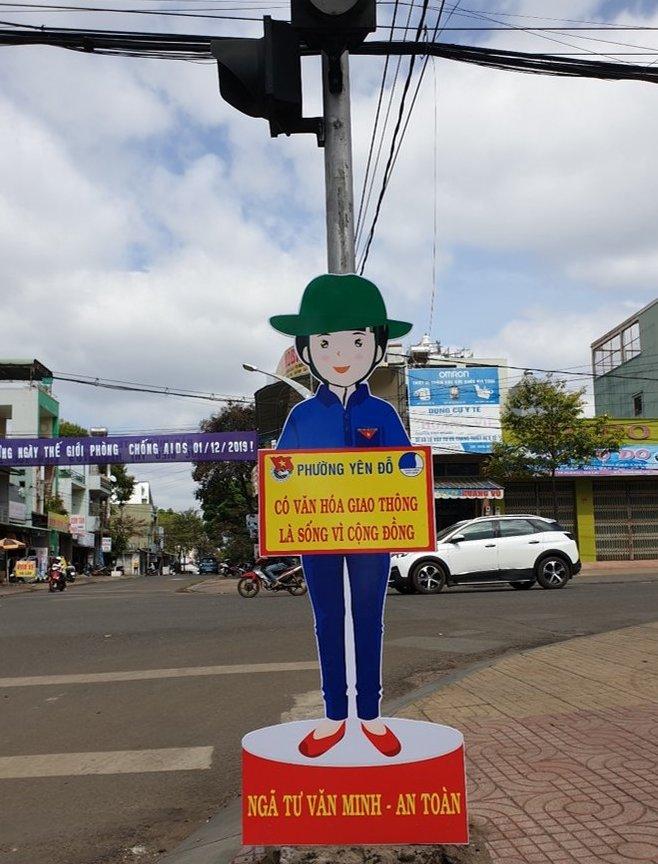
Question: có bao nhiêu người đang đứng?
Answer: không ai cả